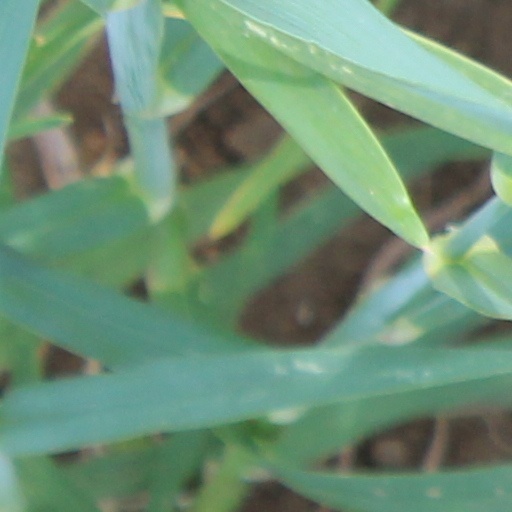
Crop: wheat